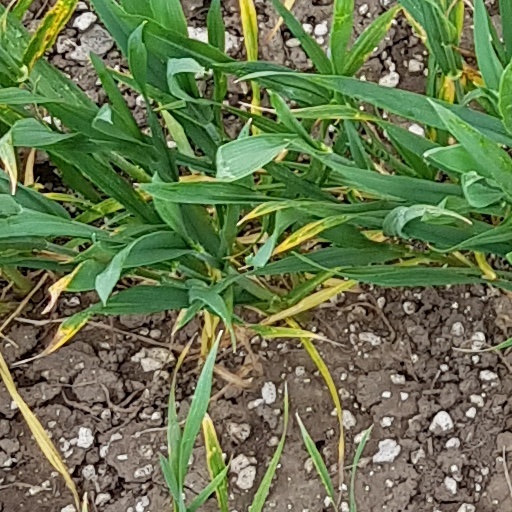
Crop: wheat